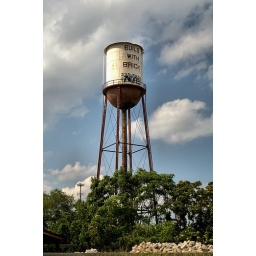
Old water tower along I-40 in Nashville (TN).